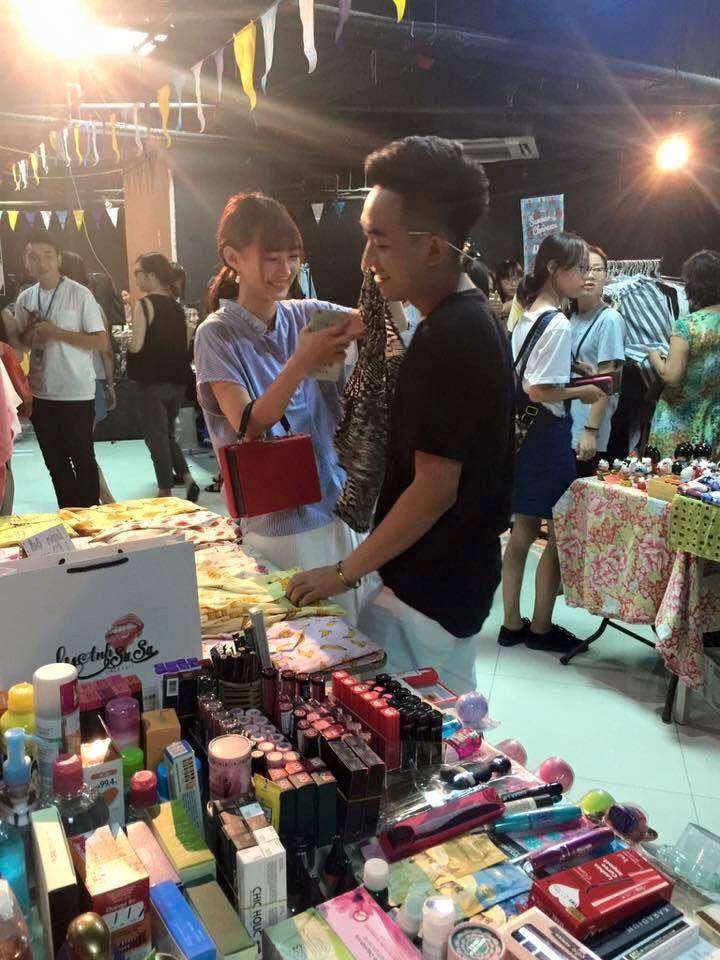
có một chàng trai mặc áo đen đang mỉm cười cùng cô gái đeo túi xách màu đỏ